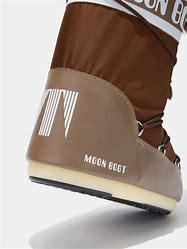
Brand: Moon
Model: Boot Moon Icon Nylon